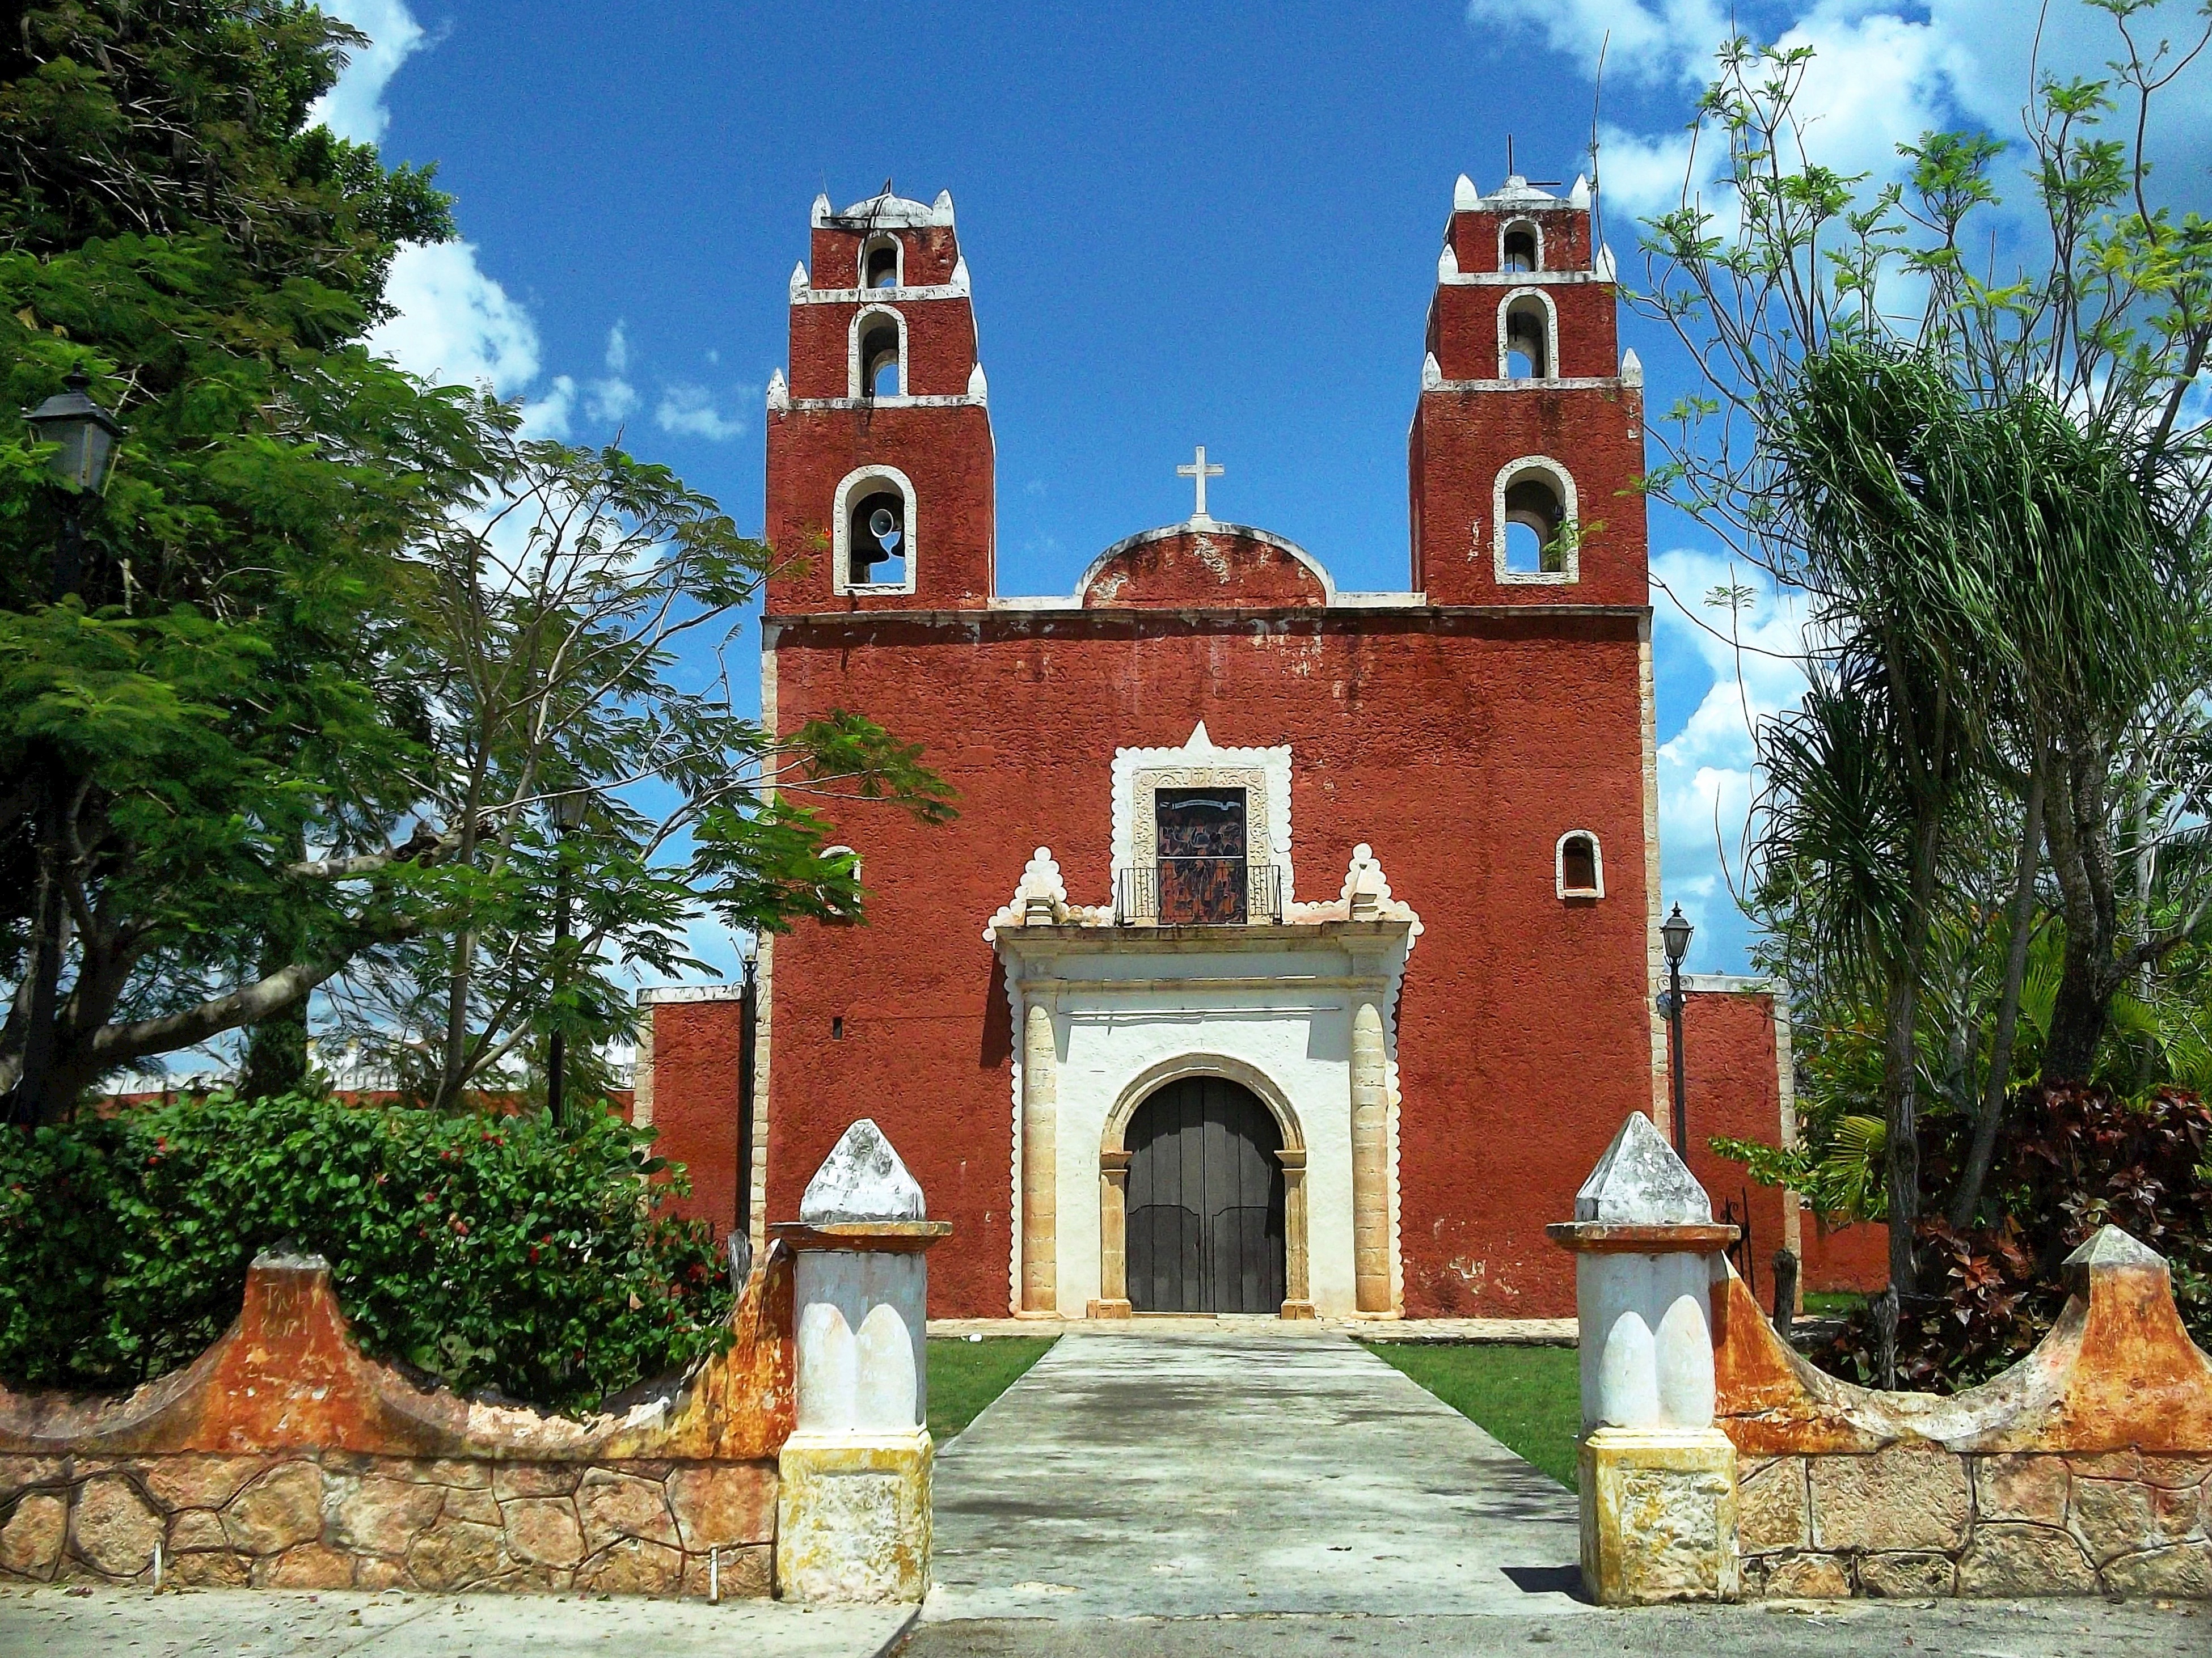
nature, architecture, sky, town, building, chateau, village, red, tower, church, chapel, place of worship, bell tower, trees, outside, clouds, mexico, monastery, shrine, estate, historic site, spanish missions in california, temax